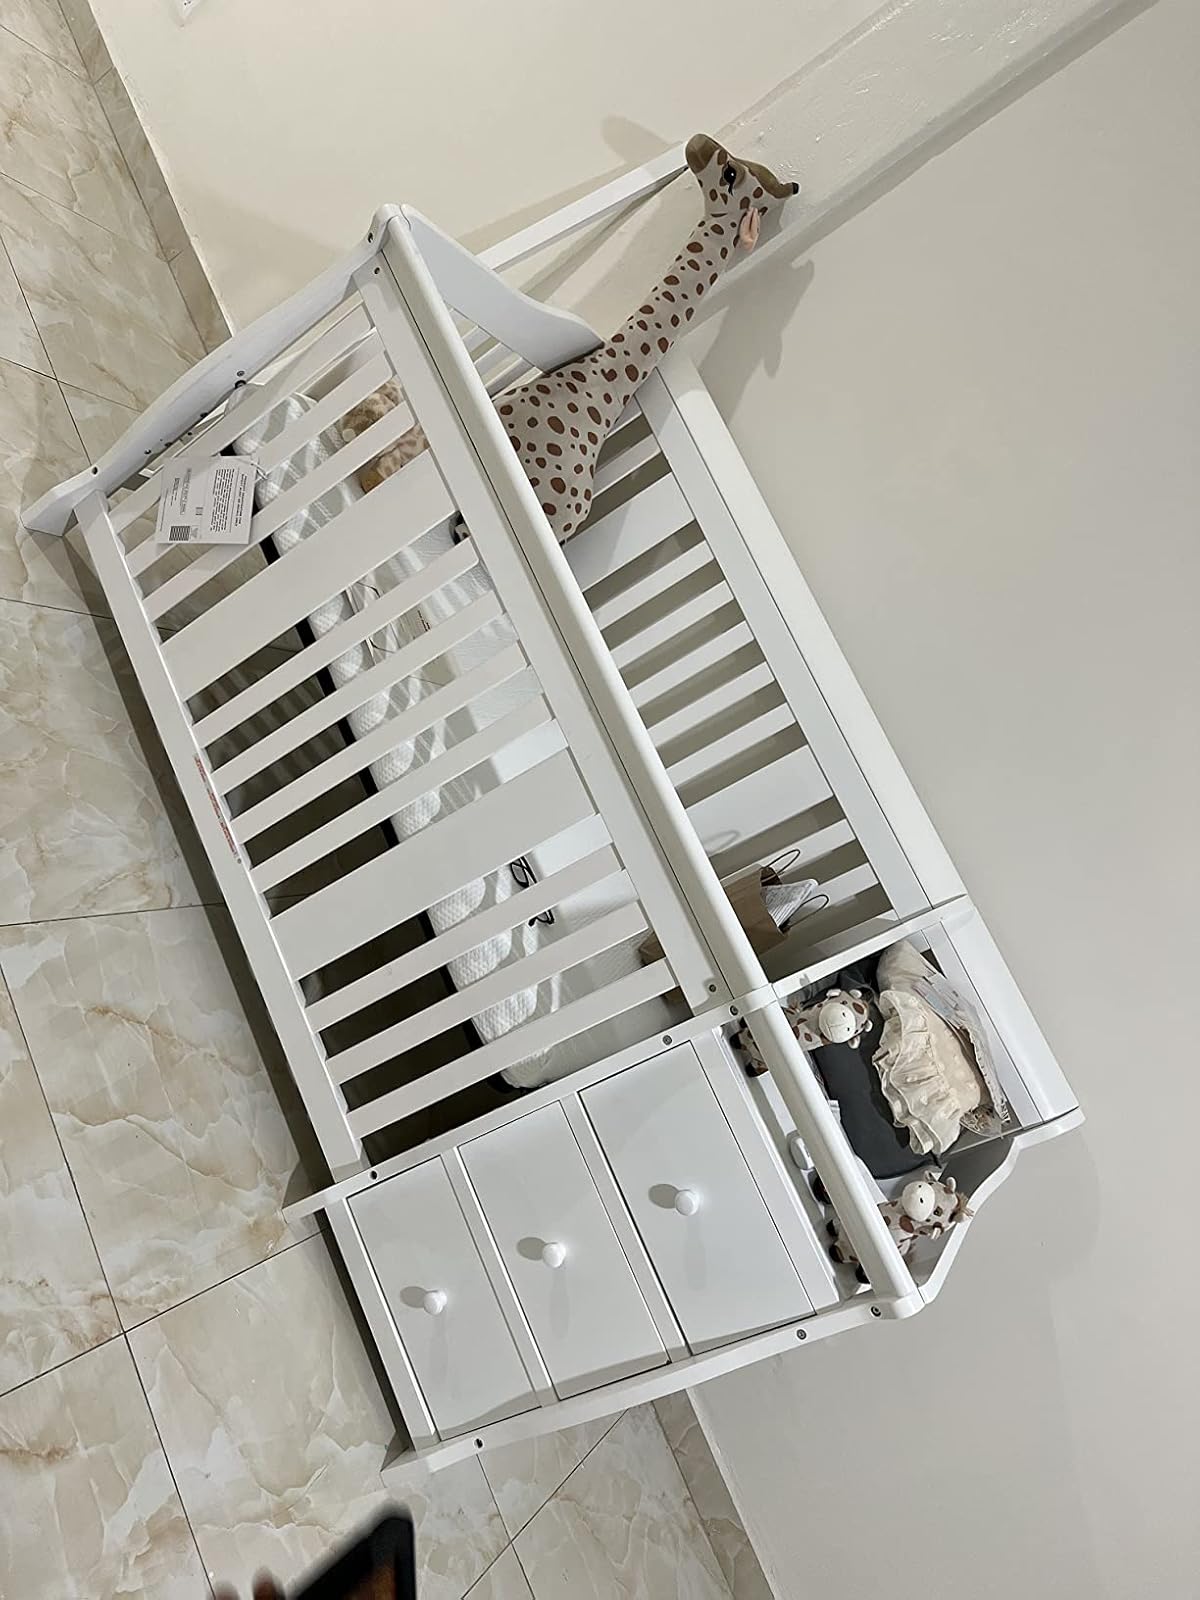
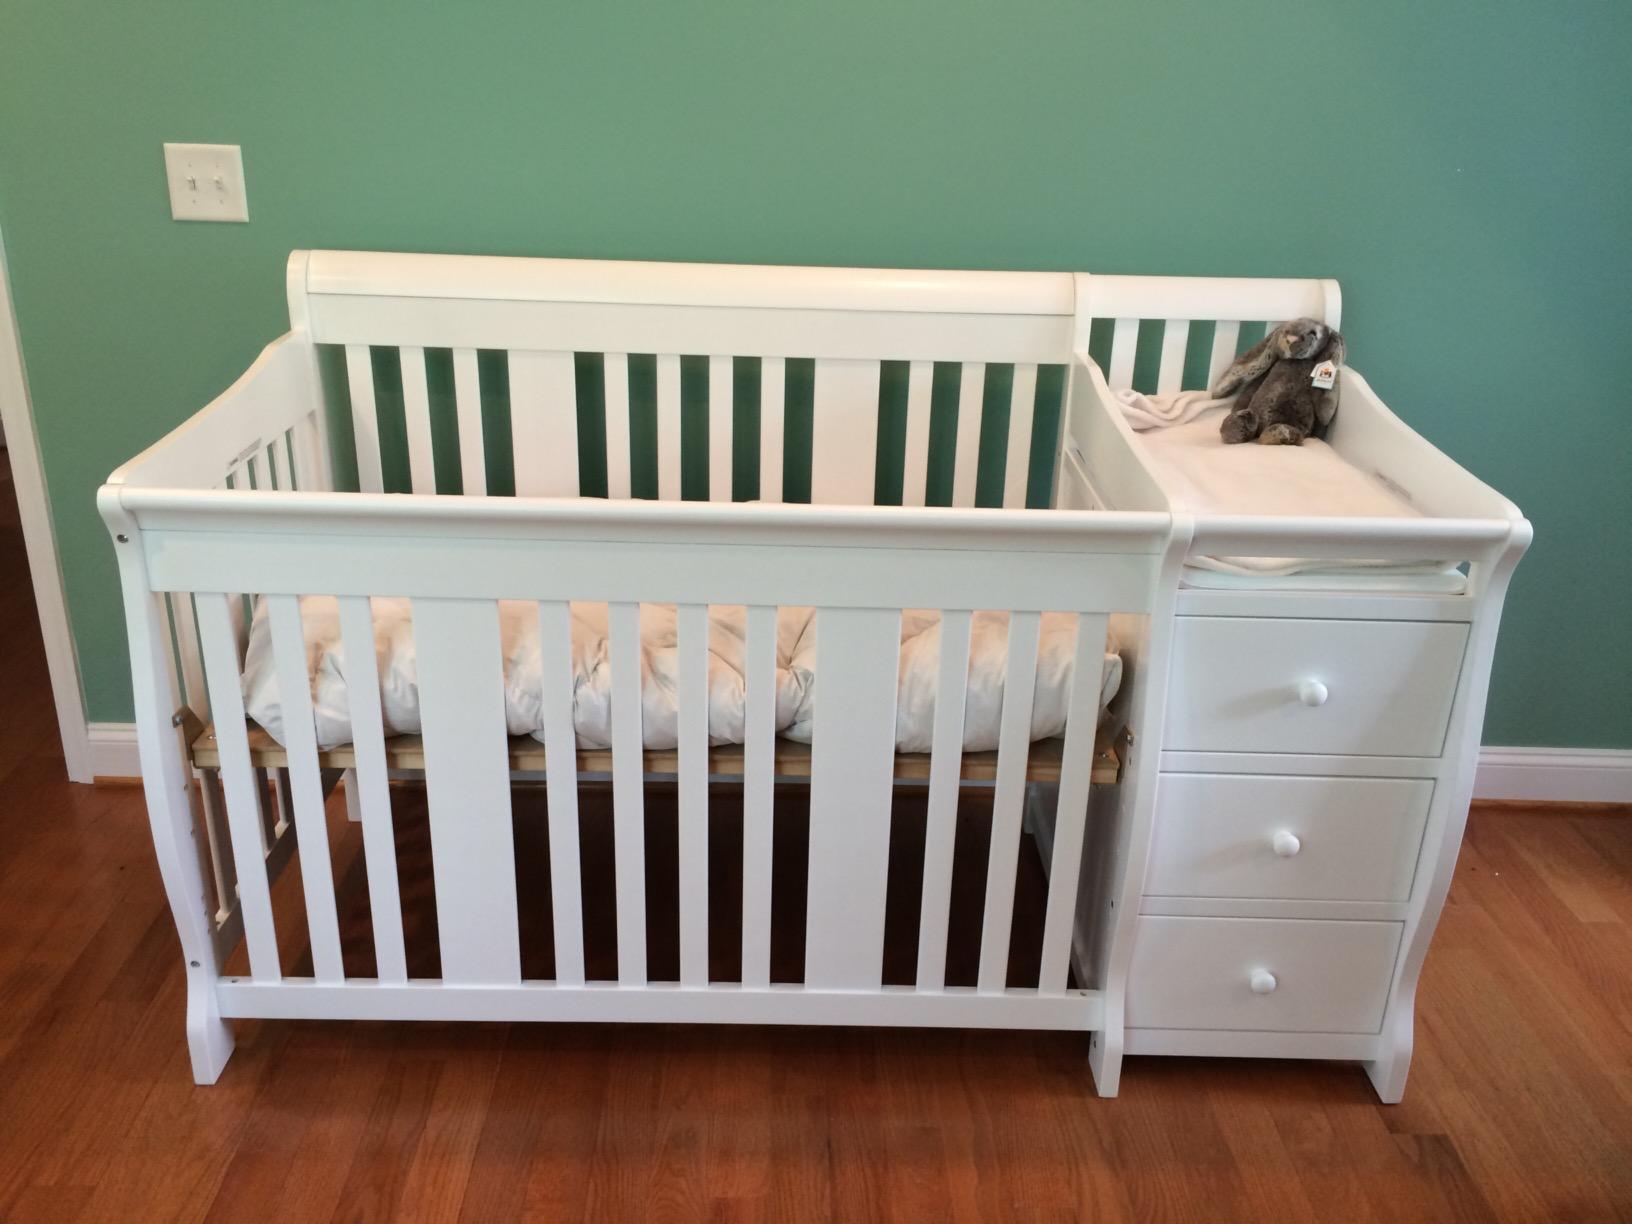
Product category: products_crib
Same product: yes